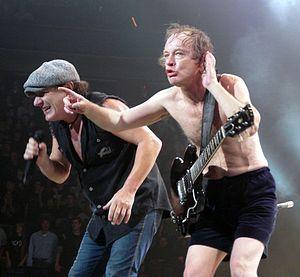
AC/DC [ˌæɪsiːˈdiːsiː] est un groupe de hard rock australien, originaire de Sydney. Il est formé en 1973 par les frères écossais Angus et Malcolm Young. Bien que classé dans le hard rock et considéré comme un pionnier de ce genre musical ainsi que parfois du heavy metal, les membres du groupe ont toujours qualifié leur musique de « rock 'n' roll ». Elle pourrait aussi être catégorisée comme hard blues.